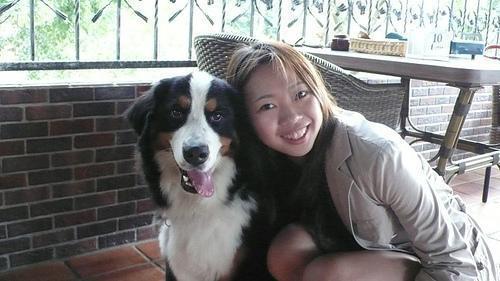
Bernese_mountain_dog